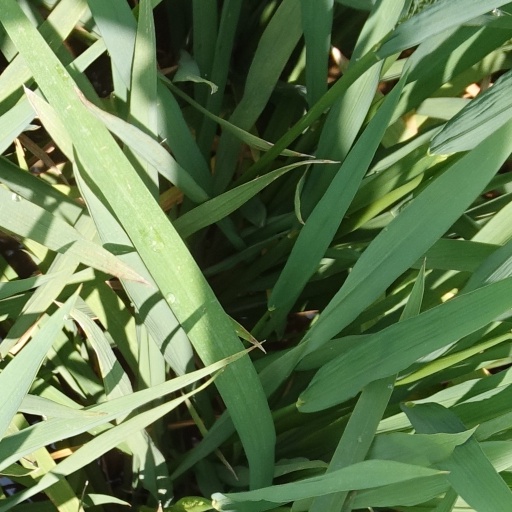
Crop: rice